Lorraine Bracco

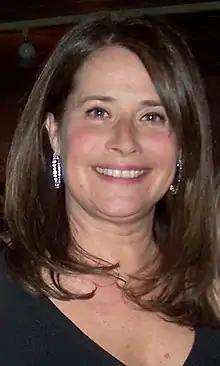
Bracco in 2007

Lorraine Bracco (born October 2, 1954) is an American actress best known for her performance as psychiatrist Jennifer Melfi on the HBO crime drama series "The Sopranos" (1999–2007) and for her breakthrough role portraying Karen Hill in the Martin Scorsese film "Goodfellas" (1990). Bracco began her career modeling in France and appeared in Italian-language films in the 1980s. Her English-language debut came in "The Pick-up Artist" (1987), which was followed by roles in "Someone to Watch Over Me" (1987), "Sing" (1989), and "The Dream Team" (1989). She has been nominated for an Academy Award, four Emmy Awards, four Golden Globe Awards, and three Screen Actors Guild Awards.